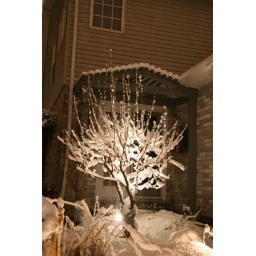
Ice on the tree in the fish pond.